Hypothetical Axis victory in World War II

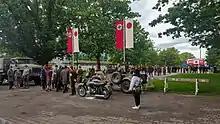
A film set in Vancouver, Canada, used for the 2015 alternate history television series "The Man in the High Castle"; the occupation of major Allied cities by Axis powers is commonly depicted in works about a hypothetical Axis victory.

Helen White stated that a hypothetical world in which Nazi Germany won the Second World War is a harsher and grimmer place to live in than the real world, where Nazi Germany and the Axis Powers lost the War in 1945. Speculative literature about hypothetical military victories by the Axis Powers have generally been English-language literary work from the British Commonwealth and the United States as such protagonists tend to experience events from the perspective of military defeat and foreign military occupation.